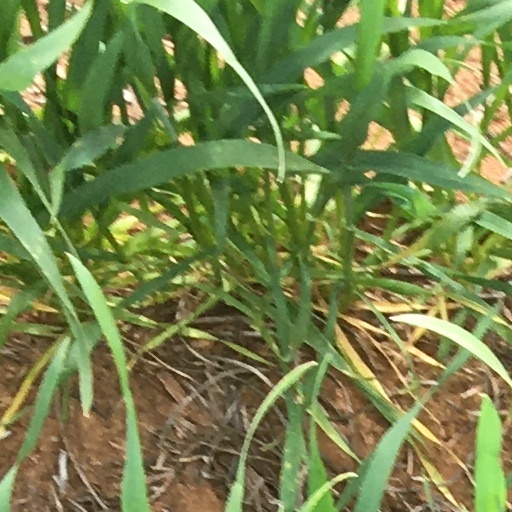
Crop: wheat